Sayuri Yōko

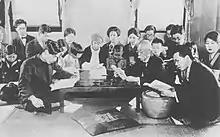
The study scene at Waseda Children's Theater Study Group. Tsubouchi Shōyō is the second man with a beard from the right in the front row, and Yōko is diagonally behind him on the left.

In 1929, playwright Sadakazu Nakaki learned of Yōko's desire to perform a play that would please children and introduced Yōko to Nakaki's mentor, Tsubouchi Shōyō. When Yōko visited Tsubouchi, she was so impressed by the importance of children's theatre and the development of children through children's theatre that she joined the Waseda Children's Theatre Study Group presided over by Tsubouchi on the same day. Yōko looked up to Tsubouchi as her lifelong mentor, and even after Tsubouchi's death, she rarely missed visiting her grave on the anniversary of her death.